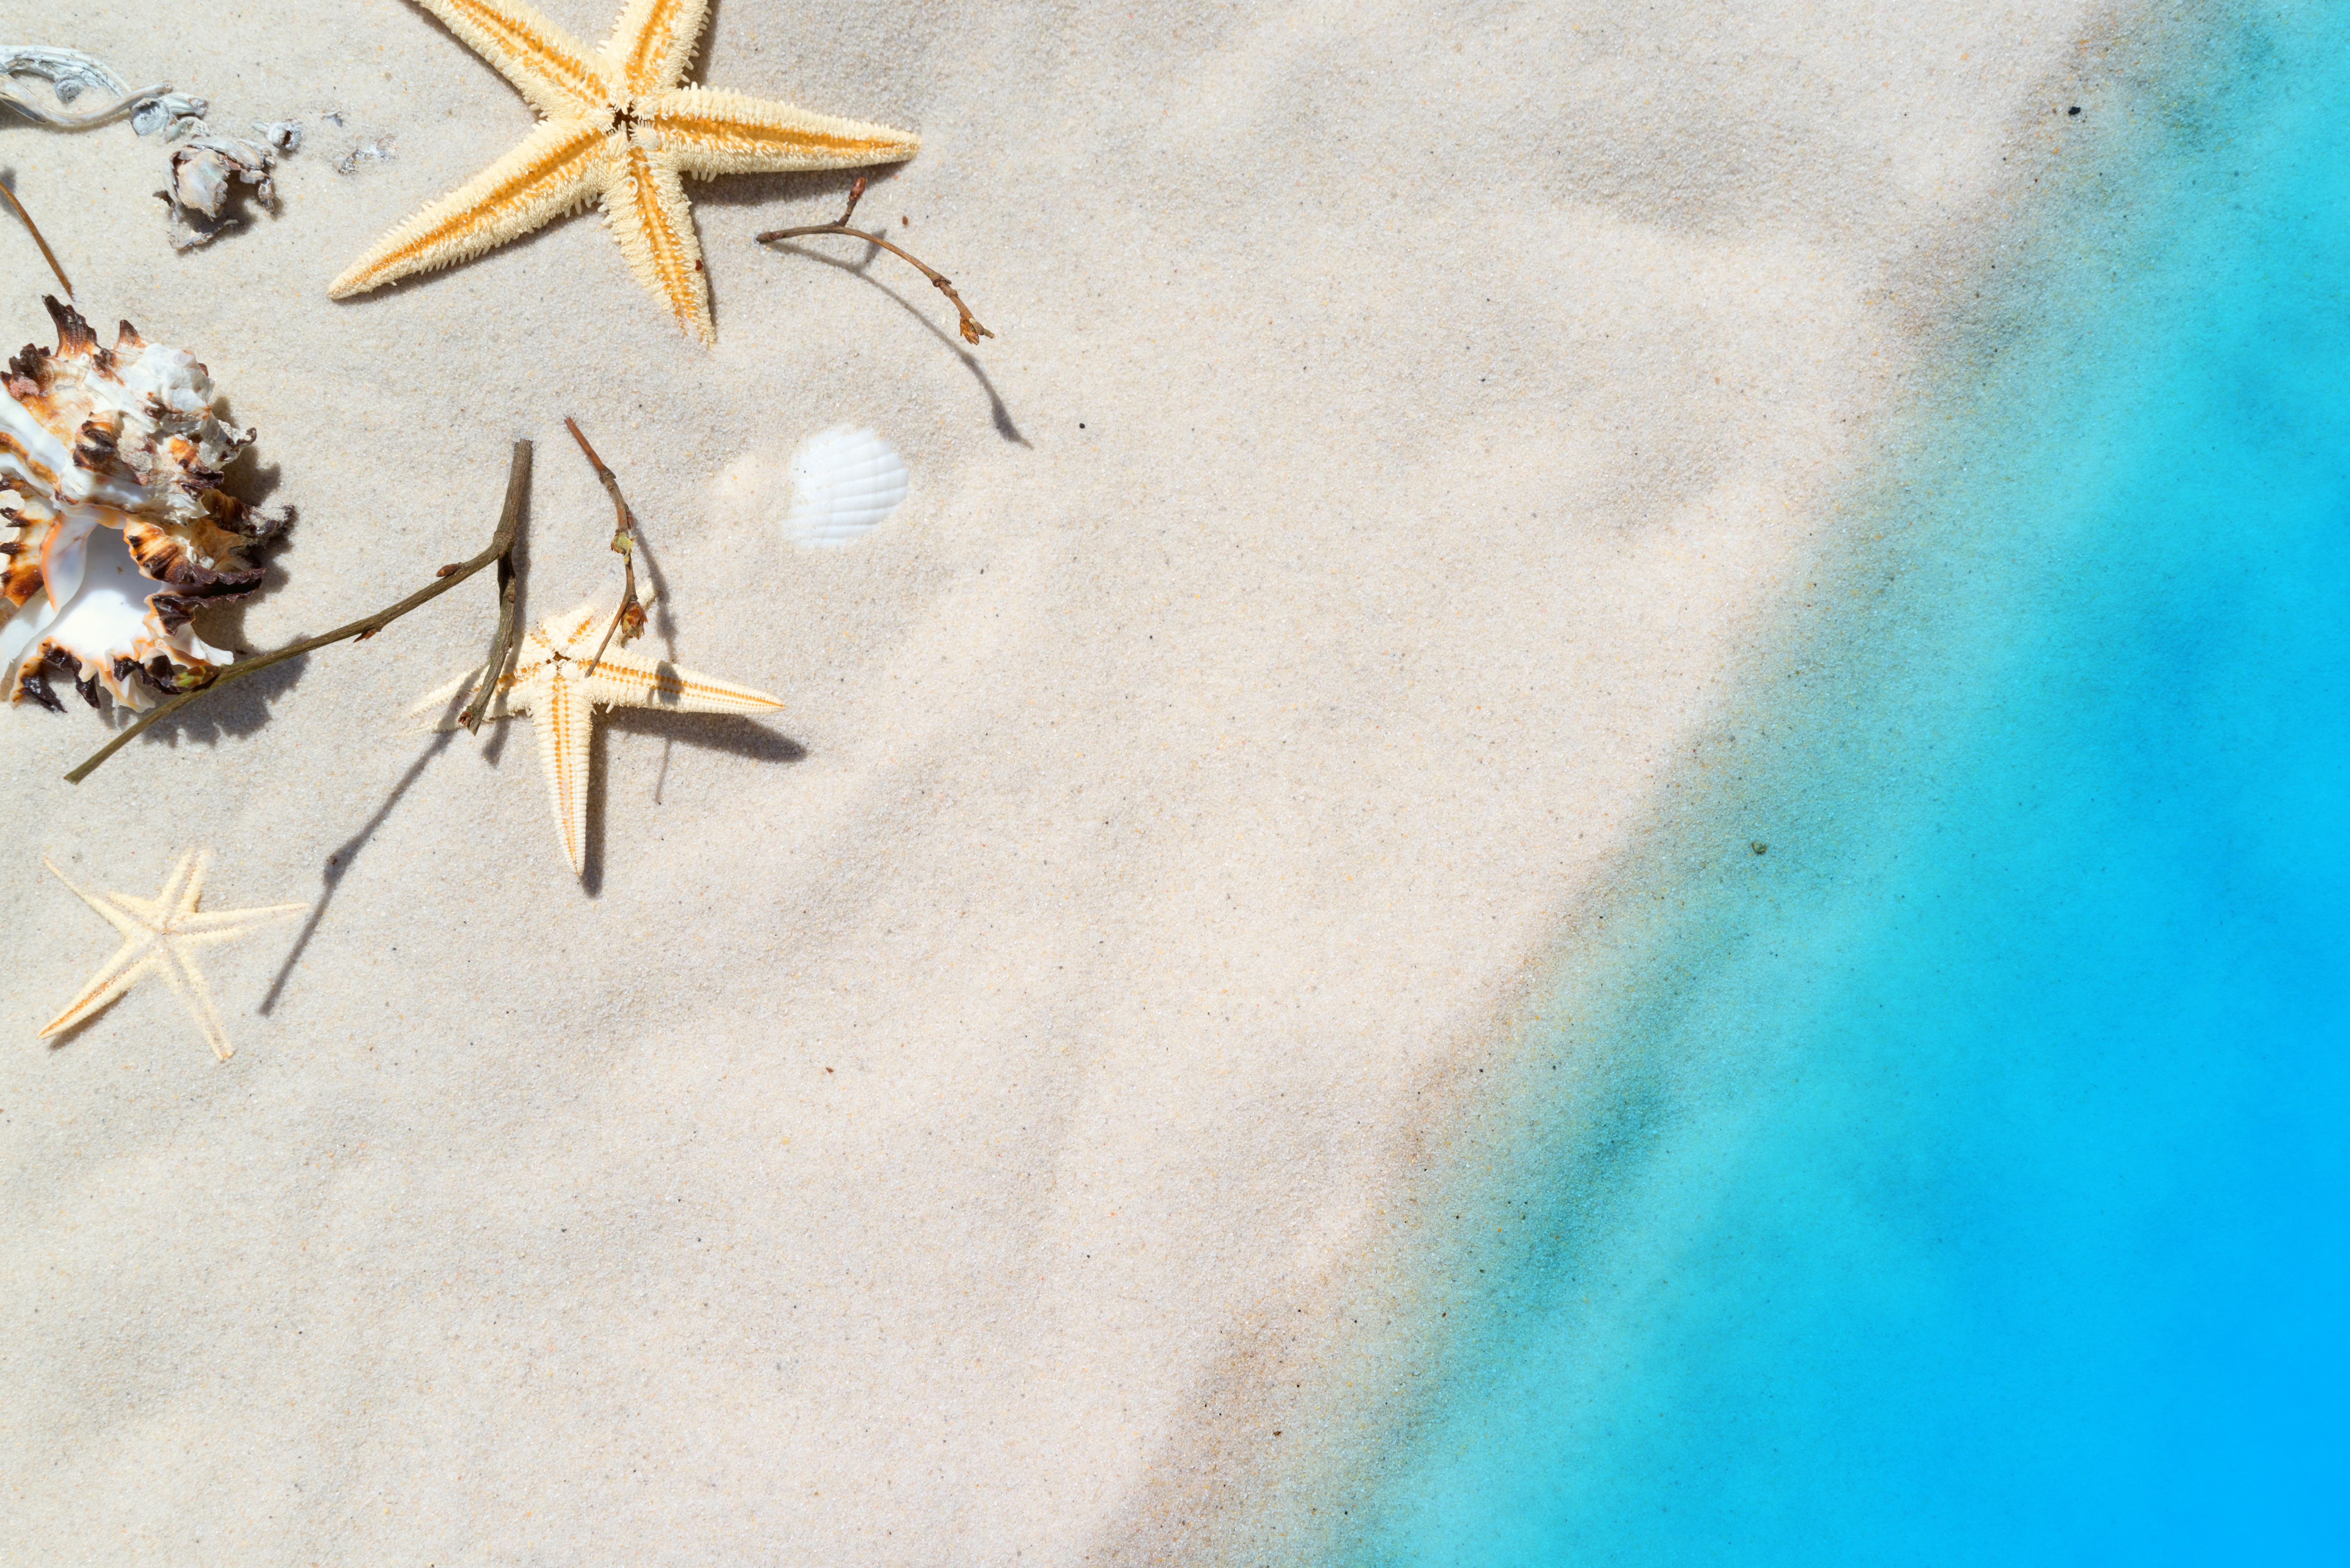
beach, sea, coast, water, nature, sand, sun, lake, summer, travel, relax, paradise, tropical, holiday, island, blue, rest, tourism, leisure, starfish, invertebrate, relaxation, turquoise, exotic, mussels, recovery, macro photography, around the world